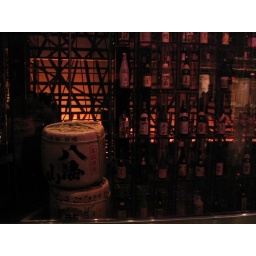
Some japanese bar in the MGM. They had a wall of sake of various types. I thought it was interesting.